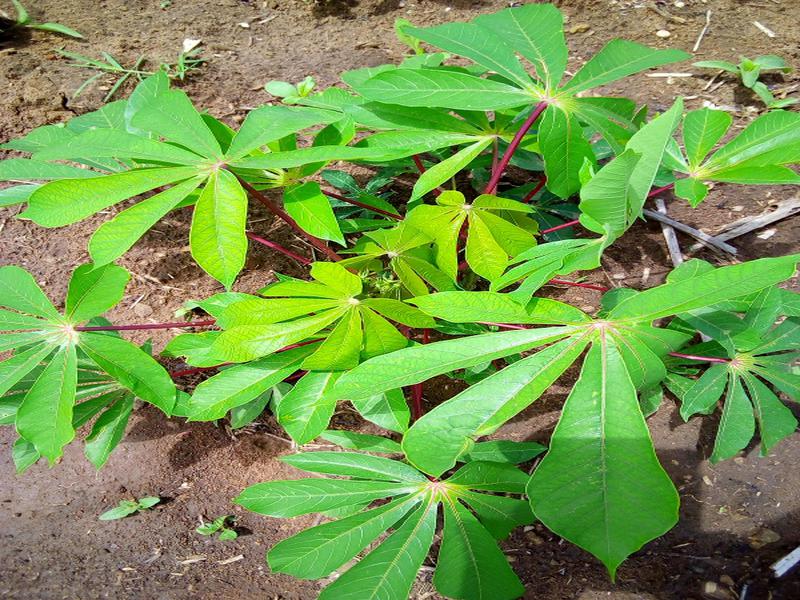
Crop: cassava
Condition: healthy